Howard Florey

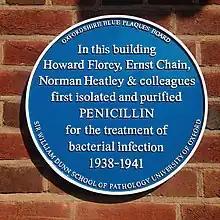
Blue plaque commemorating the isolation and purification of penicillin at the Sir William Dunn School of Pathology in Oxford

While the building could accommodate a staff of thirty researchers, twenty-five technicians and forty to fifty students, there was only a fraction of that number, and morale was low. Florey retained Jean Orr-Ewing and Margaret Campbell-Renton, who had been working with Dreyer, and brought Kent with him. Pullinger joined them soon after as demonstrator of pathology. Florey and Pullinger restructured the pathology course. He hired Margaret Jennings as a gastroenterologist in October 1936, and she worked with him on his studies of mucus secretion. She became Florey's mistress in 1940; their affair was a poorly-kept secret. He appointed P. J. Smart as the office administrator, and she remained in the role until she retired in 1976. He attracted Rhodes Scholars such as Australian Brian Maegraith and Americans Robert H. Ebert and Leslie Epstein to the Sir William Dunn School of Pathology; other doctoral students included Peter Medawar, Gordon Sanders and Jean Taylor.